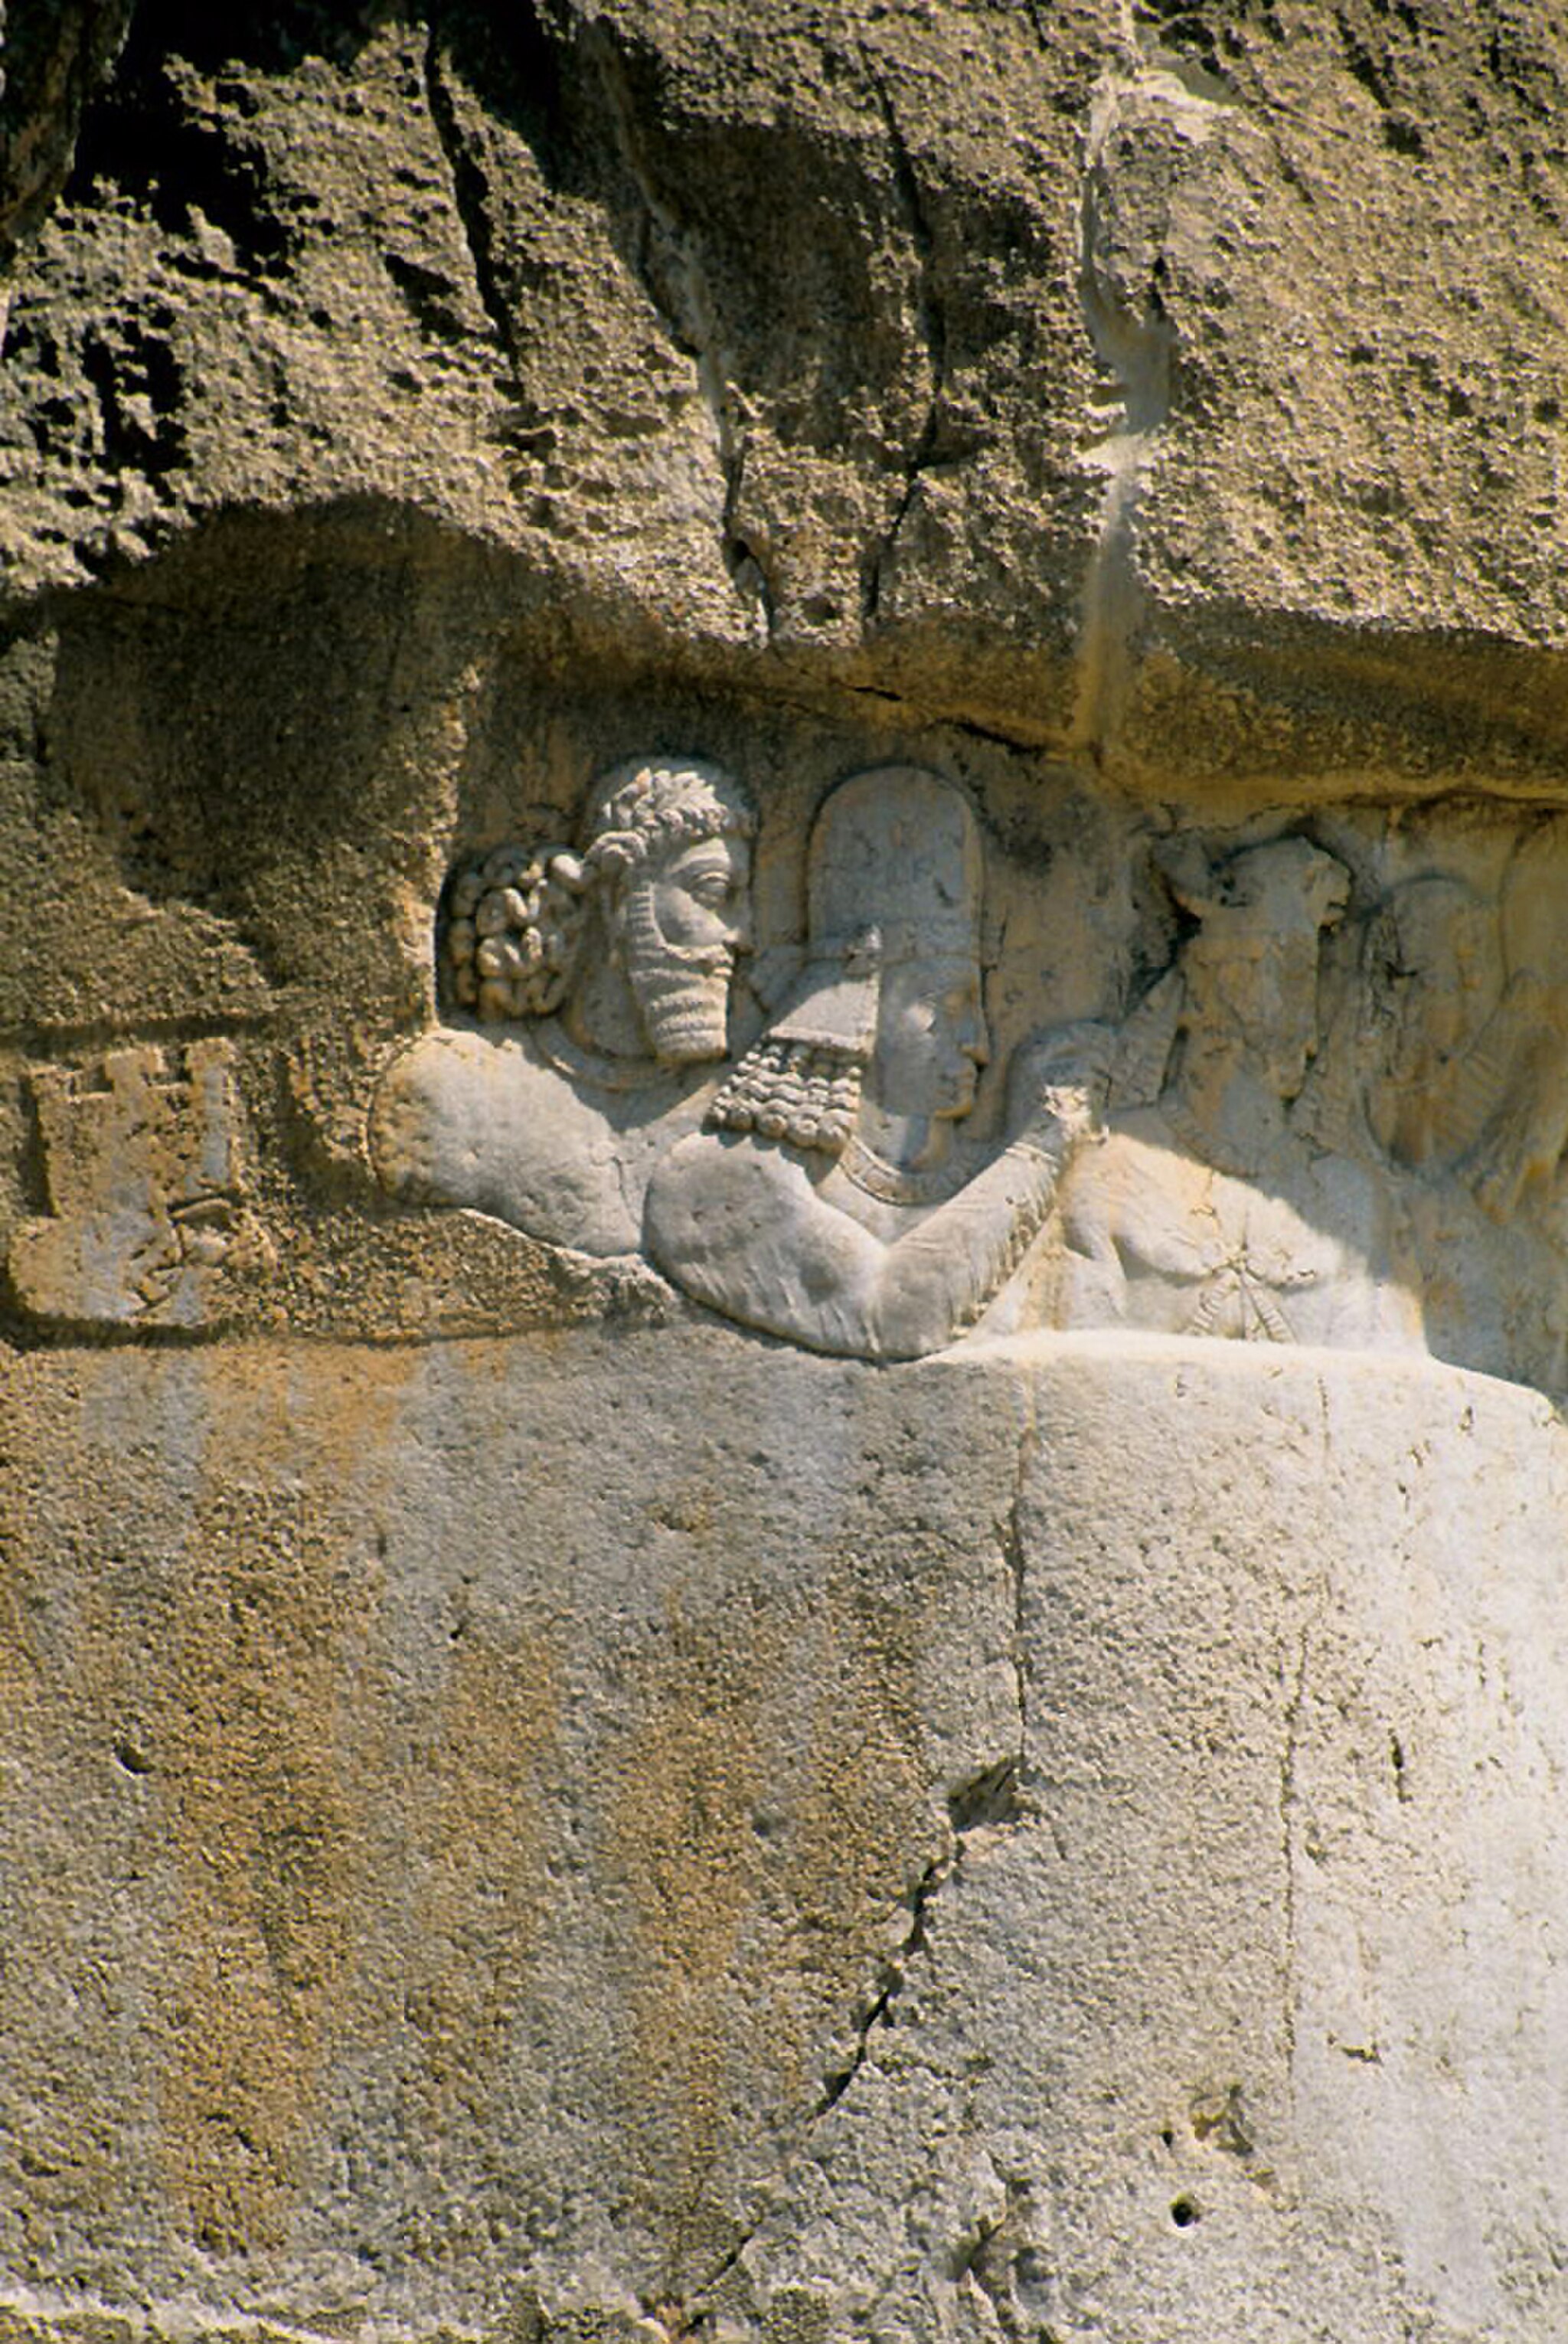
Title: Naqsh-e Rostam (2000) 18
Description: Relief in the Necropolis of Naqsh-e Rustam. Fars, Iran
Date: 2000-04
Categories: Relief of Bahram II and his court, Self-published work, April 2000 in Iran, Photographs by LBM1948